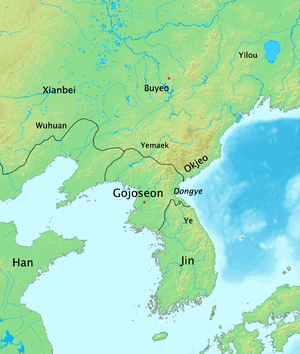
L'art coréen recouvre l'ensemble des arts pratiqués sur le territoire de la Corée depuis la Préhistoire, et à l'époque contemporaine cela concerne aussi l'importante diaspora coréenne, résidant plus ou moins temporairement hors de Corée.
Pendant la période Samhan, au cours de la protohistoire de la Corée, les trois confédérations de Mahan, Jinhan et Byeonhan ont pris forme dans la péninsule, au Centre et au Sud, à la fin de l'Âge du bronze et au début de l'Âge du fer. Elles se constituent au contact de Gojoseon, puis des Quatre commanderies chinoises, au nord de la péninsule. La période est parfois appelée la « période Proto-trois Royaumes » de Corée, car elle précède l'établissement des Trois Royaumes : Goguryeo [Koguryo], Baekje et Silla.
Gojoseon est un royaume essentiellement légendaire qui marque l'apparition de la civilisation coréenne et s'étendait sur le Liaoning et la région de Pyongyang. La tradition donne l'année 2333 avant l'ère commune comme date de sa fondation et cette année a été reprise comme étant l'année 0 du calendrier de la Corée du Sud avant 1961. Il disparait en 108 avant notre ère. Les plus anciens textes coréens le concernant sont le Samguk Yusa et le Tongguk Tonggam. À la fin de cette période l'État de Jin occupe une grande partie du sud de la péninsule.